Androcles and the Lion (1952 film)

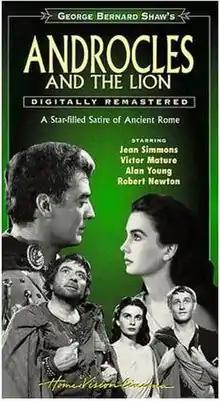
DVD cover

Androcles and the Lion is a 1952 RKO film produced by Gabriel Pascal from the 1912 George Bernard Shaw play of the same name. It was Pascal's last film, made two years after the death of Shaw, his long-standing friend and mentor, and two years before Pascal's own death.